Social impact of YouTube

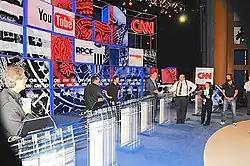
In the 2007 CNN/YouTube presidential debates, candidates responded to questions submitted by ordinary people via YouTube video.

In at least the CNN/YouTube presidential debates (2007) and the NBC News YouTube Democratic candidates debate (2016), ordinary people and prominent YouTubers submitted questions to U.S. presidential candidates via YouTube video. Remarking that YouTube "put power in the hands of the camera holder", "New York Times" journalist Katharine Q. Seelye noted that because visual images can be more powerful than written words, videos have the potential to elicit emotional responses from the candidates and frame the election in new ways. Quoting a techPresident co-founder as saying that Internet video was changing the political landscape, Seelye wrote that most U.S. presidential campaigns were now fully engaged with video, with seven of the sixteen 2008 presidential candidates announcing their campaigns on YouTube. Campaigns allowed their videos to be embedded, critiqued, and recut per YouTube's technical features, thus surrendering control over the context of their videos. Though YouTube had first been presented as a way for campaigns to engage youthful voters, the videos were said soon after the 2008 election to have profoundly affected popular perception across other demographics and had become more important than direct mail.